Mimar Sinan

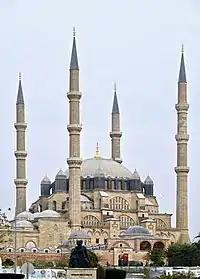
Selimiye Mosque in Edirne, Turkey; built by Sinan in 1575

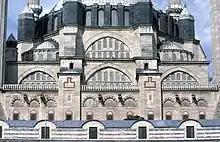
Selimiye Mosque detail

In this late stage of his life, Sinan tried to create unified and sublimely elegant interiors. To achieve this, he eliminated all the unnecessary subsidiary spaces beyond the supporting piers of the central dome. This can be seen in the Sokollu Mehmed Pasha Mosque in Kadırga, Istanbul (1571–1572) and in the Selimiye Mosque in Edirne. In other buildings of his final period, Sinan experimented with spatial and mural treatments that were new in the classical Ottoman architecture.